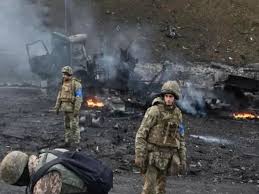
Label: MT_LB